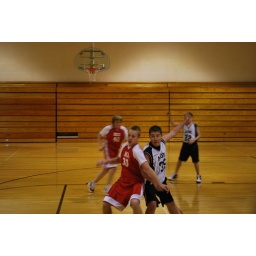
The Tigers get the ball so Ben stays near his guy so they dont get a basket